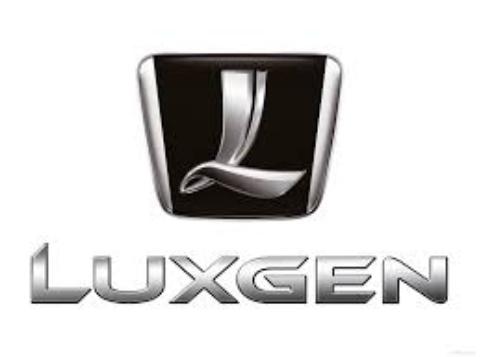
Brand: Luxgen
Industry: Transportation